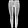
Label: Trouser